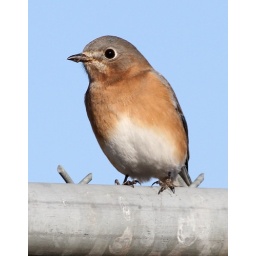
Sorry, this one wasn't sitting in a tree or any branches. Photographed at W. C. Johnson Park in Collierville, Tennessee.